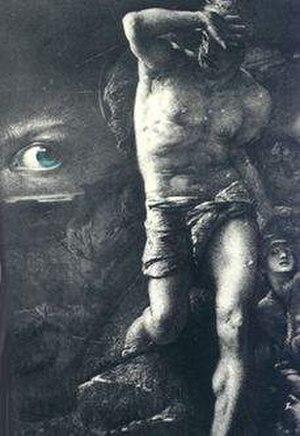
La Conscience (d'après Victor Hugo)